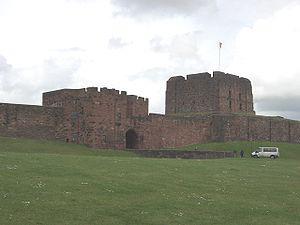
Cette liste des musées de Cumbria, Angleterre contient des musées qui sont définis dans ce contexte comme des institutions qui recueillent et soignent des objets d'intérêt culturel, artistique, scientifique ou historique. leurs collections ou expositions connexes disponibles pour la consultation publique. Sont également inclus les galeries d'art à but non lucratif et les galeries d'art universitaires. Les musées virtuels ne sont pas inclus.